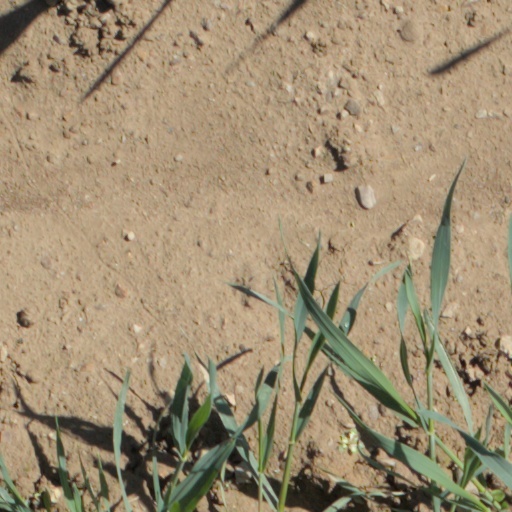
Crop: wheat